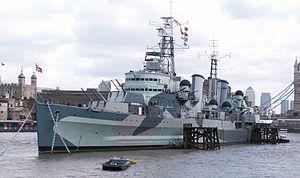
Article principal : Navire musée
Un croiseur léger est un navire de guerre correspondant à un type défini par le traité naval de Washington.